Astor Place station

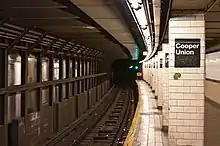
Columns with alternating "Astor Place" and "Cooper Union" sign plates

Plans for the Hudson and Manhattan Railroad (H&M; now PATH), devised in the first decade of the 20th century, included a spur from the Uptown Hudson Tubes along Ninth Street to the Astor Place station. At the time, the Uptown Tubes between New Jersey and Manhattan had been under construction intermittently since 1874. By 1904, William Gibbs McAdoo was given the rights to complete the Uptown Tubes. As part of the plan, he would retain perpetual rights to build and operate an east–west crosstown line under Christopher Street and Ninth Street eastward to either Second Avenue or Astor Place, with no intermediate stops. Although the Uptown Tubes opened to 33rd Street in 1908, work on the Ninth Street spur stalled. By 1914, the Rapid Transit Commissioners had determined that the spur was unlikely to be built soon, so permission to build the Ninth Street tunnel was denied.